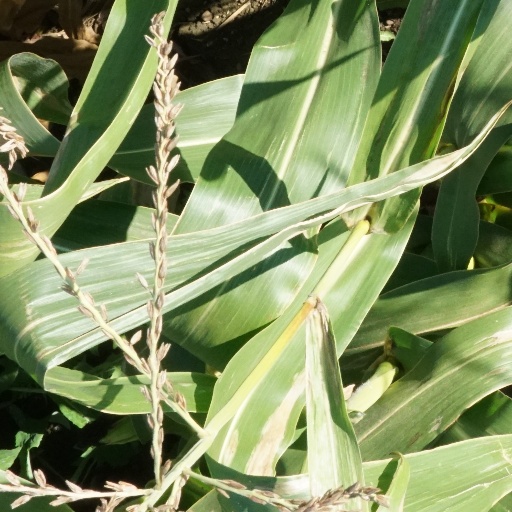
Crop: maize; corn